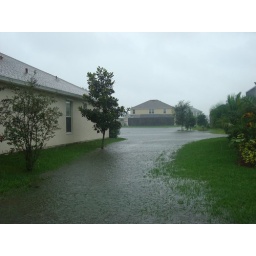
Our lake, running in between houses